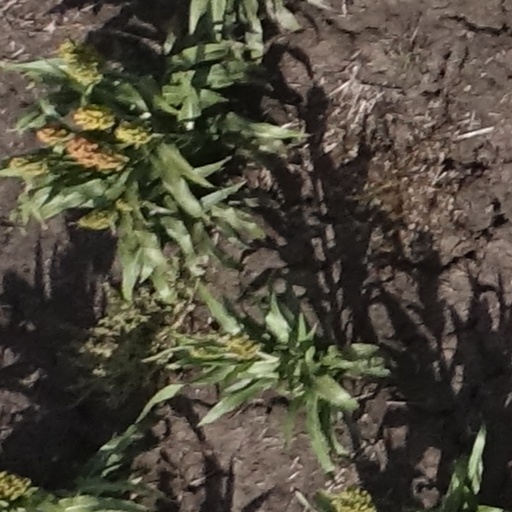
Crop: sorghum